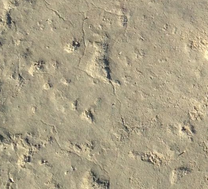
Surface type: compacted